Disappearance of Sneha Anne Philip

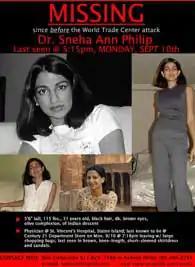
Flyer circulated by Philip's family and friends after her disappearance

Sneha Anne Philip (October 7, 1969 – September 11, 2001) was an Indian-American physician who was last seen on September 10, 2001, by a department store surveillance camera near her Lower Manhattan home. She may have returned to the building at some point that night or the next morning. Due to the close proximity of the World Trade Center and her medical training, Philip's family believes she perished trying to help victims of the following day's September 11 attacks.